Var's 6th constituency

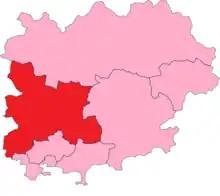
Var's 6th Constituency shown within the Var

The 6th constituency of the Var (French: "Sixième circonscription du Var") is a French legislative constituency in the Var "département". Like the other 576 French constituencies, it elects one MP using the two-round system, with a run-off if no candidate receives over 50% of the vote in the first round.